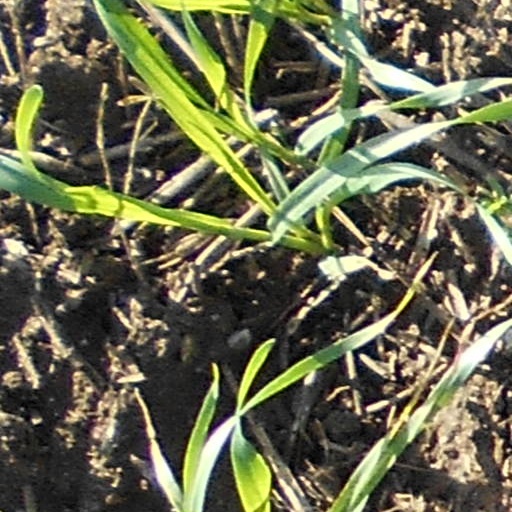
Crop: wheat